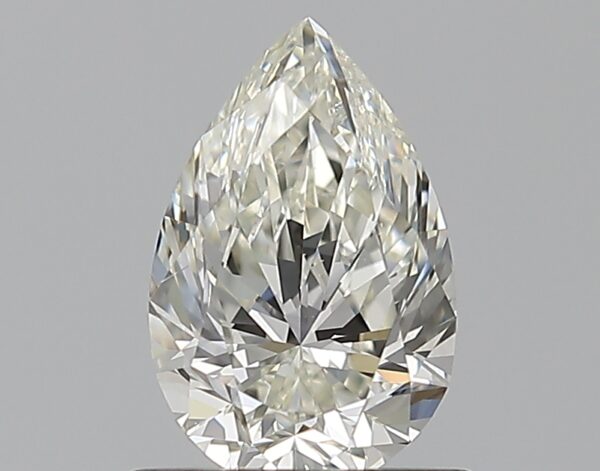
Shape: pear
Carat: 0.7
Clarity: SI1
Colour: J
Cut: VG
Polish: EX
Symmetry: VG
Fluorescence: N
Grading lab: GIA
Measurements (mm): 7.49 x 4.88 x 3.17